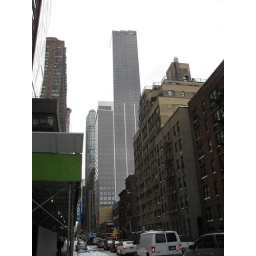
glass tower in center is The Park Imperial, 230 West 56th Street